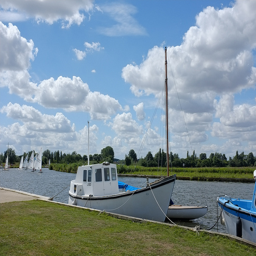
A few boats tied to the edge of a canal.
A boat that is floating in the water.
A boat tied up to the pier next to other boats on a clear day.
A boat is parked near a couple of others.
a couple of sail boats floating in the water